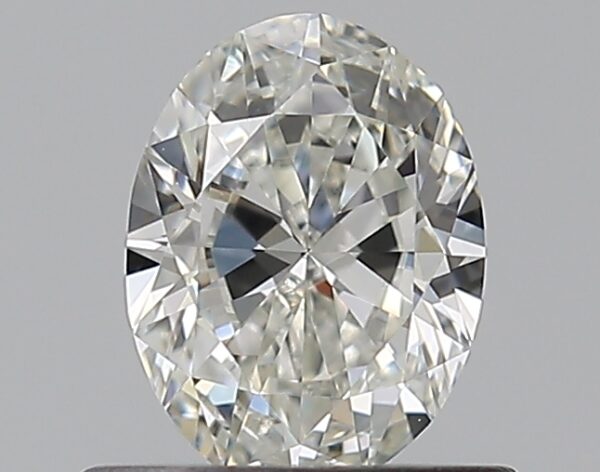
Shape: oval
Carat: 0.5
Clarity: VS1
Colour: H
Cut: VG
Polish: EX
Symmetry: GD
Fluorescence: M
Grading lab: GIA
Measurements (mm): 6.11 x 4.55 x 2.69